Yandamuri Veerendranath

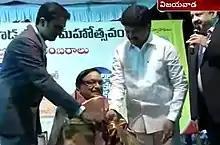
Yandamuri Veerendranath being felicitated in Vijayawada, in 2018

In addition to financial success, he has won many awards for his work. His first film as a dialogue writer won him the best regional award from the President of India.